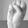
ASL letter: S